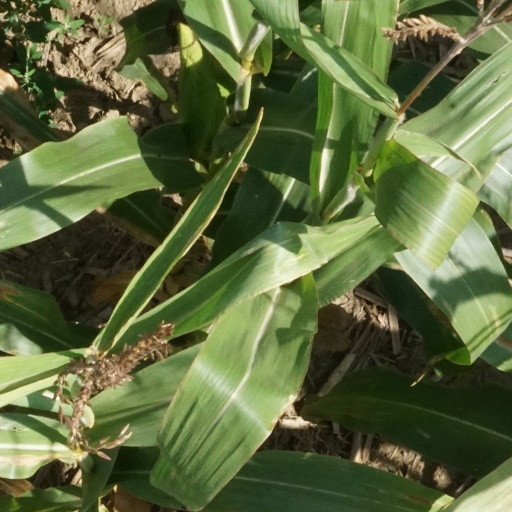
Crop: maize; corn